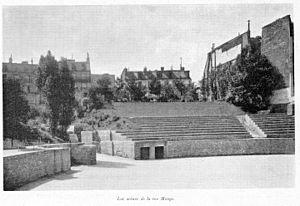
Clément Maurice Paris en plein air, BUC, 1897,Les arènes de la rue Monge
Les arènes de Lutèce, construites au Iᵉʳ siècle, sont un amphithéâtre gallo-romain situé à Paris. Il s'agit d'un complexe hybride, de type « amphithéâtre à scène » ou encore « amphithéâtre-théâtre », comportant à la fois une scène pour les représentations théâtrales et une arène pour les combats de gladiateurs et autres jeux de l'amphithéâtre.